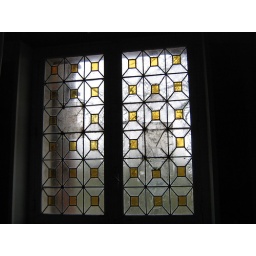
Glass window in bathroom - to be protected